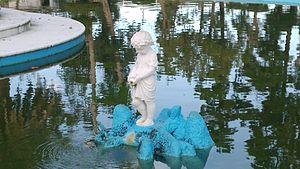
Mathurin Moreau, né à Dijon le 18 novembre 1822 et mort à Paris le 14 février 1912, est un sculpteur français, renommé pour ses sculptures décoratives.